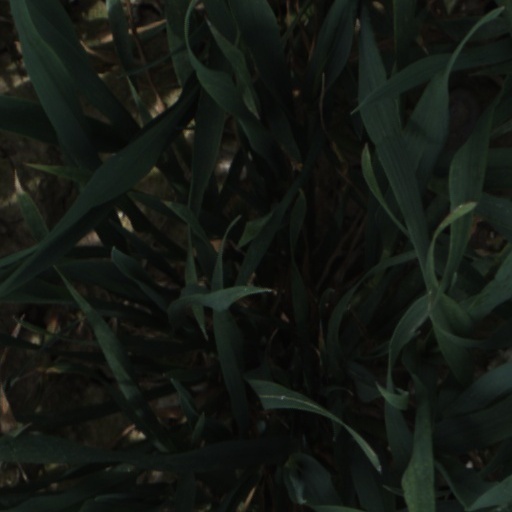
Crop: wheat